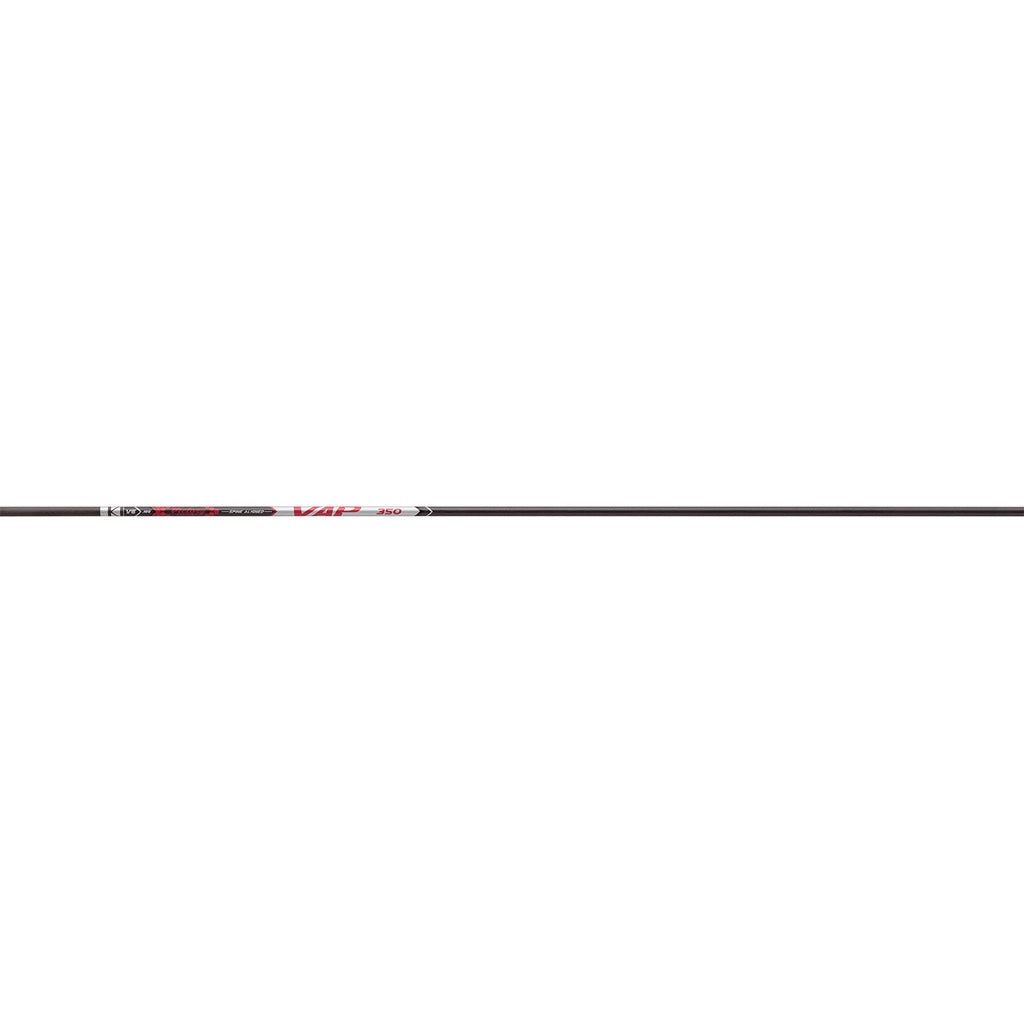
Victory Vap Sport Target Shafts 500 1 Doz.
The VAP Micro diameter target shaft parallels the precision tolerances and maintains it's straightness shot after shot. Offering exceptional speed and accuracy with little worry of wind drift the Victory ICE coating allows for easier arrow removal from targets. High modulus carbon fiber incorporated into a high performance target arrow design. Offers a combination of lightweight and durable materials for flatter trajectory. Straightness tolerance of +- .006” and weight tolerance of +- 0.5 grains. Available in sizes 350 (7.8 GPI), 400 (7.2 GPI), 450 (6.6 GPI) and 500 (6.1 GPI). AAE Nocks included other components sold separately. Features: Ultimate micro diameter;100% High modulus carbon fiber;Ice Nano ceramic coating;Straightness tolerance: +-.006"
Brand: Archery Warehouse
Category: Sporting Goods > Outdoor Recreation > Hunting & Shooting > Archery > Arrows & Bolts > Arrow Shafts